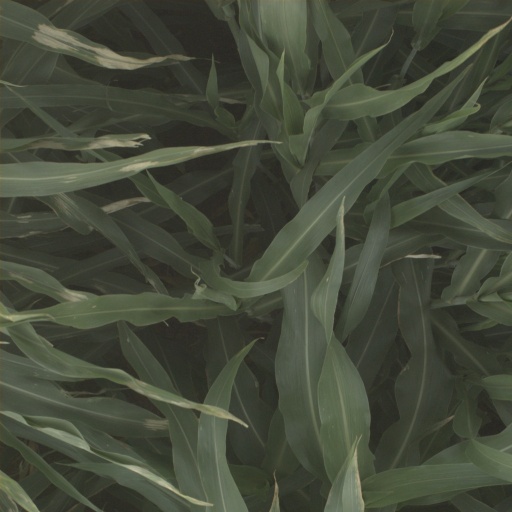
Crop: sorghum